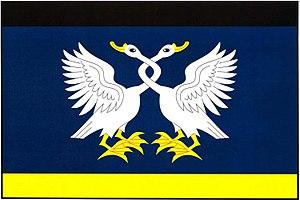
Chvalatice est une commune du district de Znojmo, dans la région de Moravie-du-Sud, en République tchèque. Sa population s'élevait à 103 habitants en 2019.